Megullia Dotata

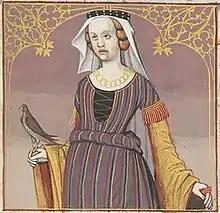
Image from "De mulieribus claris"

Megullia is one of the one hundred and six subjects of Giovanni Boccaccio’s "On Famous Women" ("De mulieribus claris", 1362). She is famous (as Boccaccio says) "more through the lavishness of her ancestors than through the worthiness of any of her own deeds. For at that time it seemed such a marvellous thing to give 50,000 bronze coins as dowry to one's husband..." Boccaccio used manuscripts of Valerius Maximus as his source, but they "disagree widely about the amount of money in Megullia's dowry".